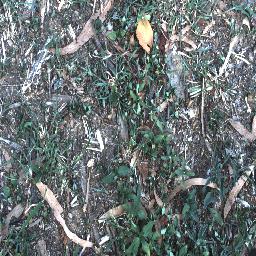
Label: negative